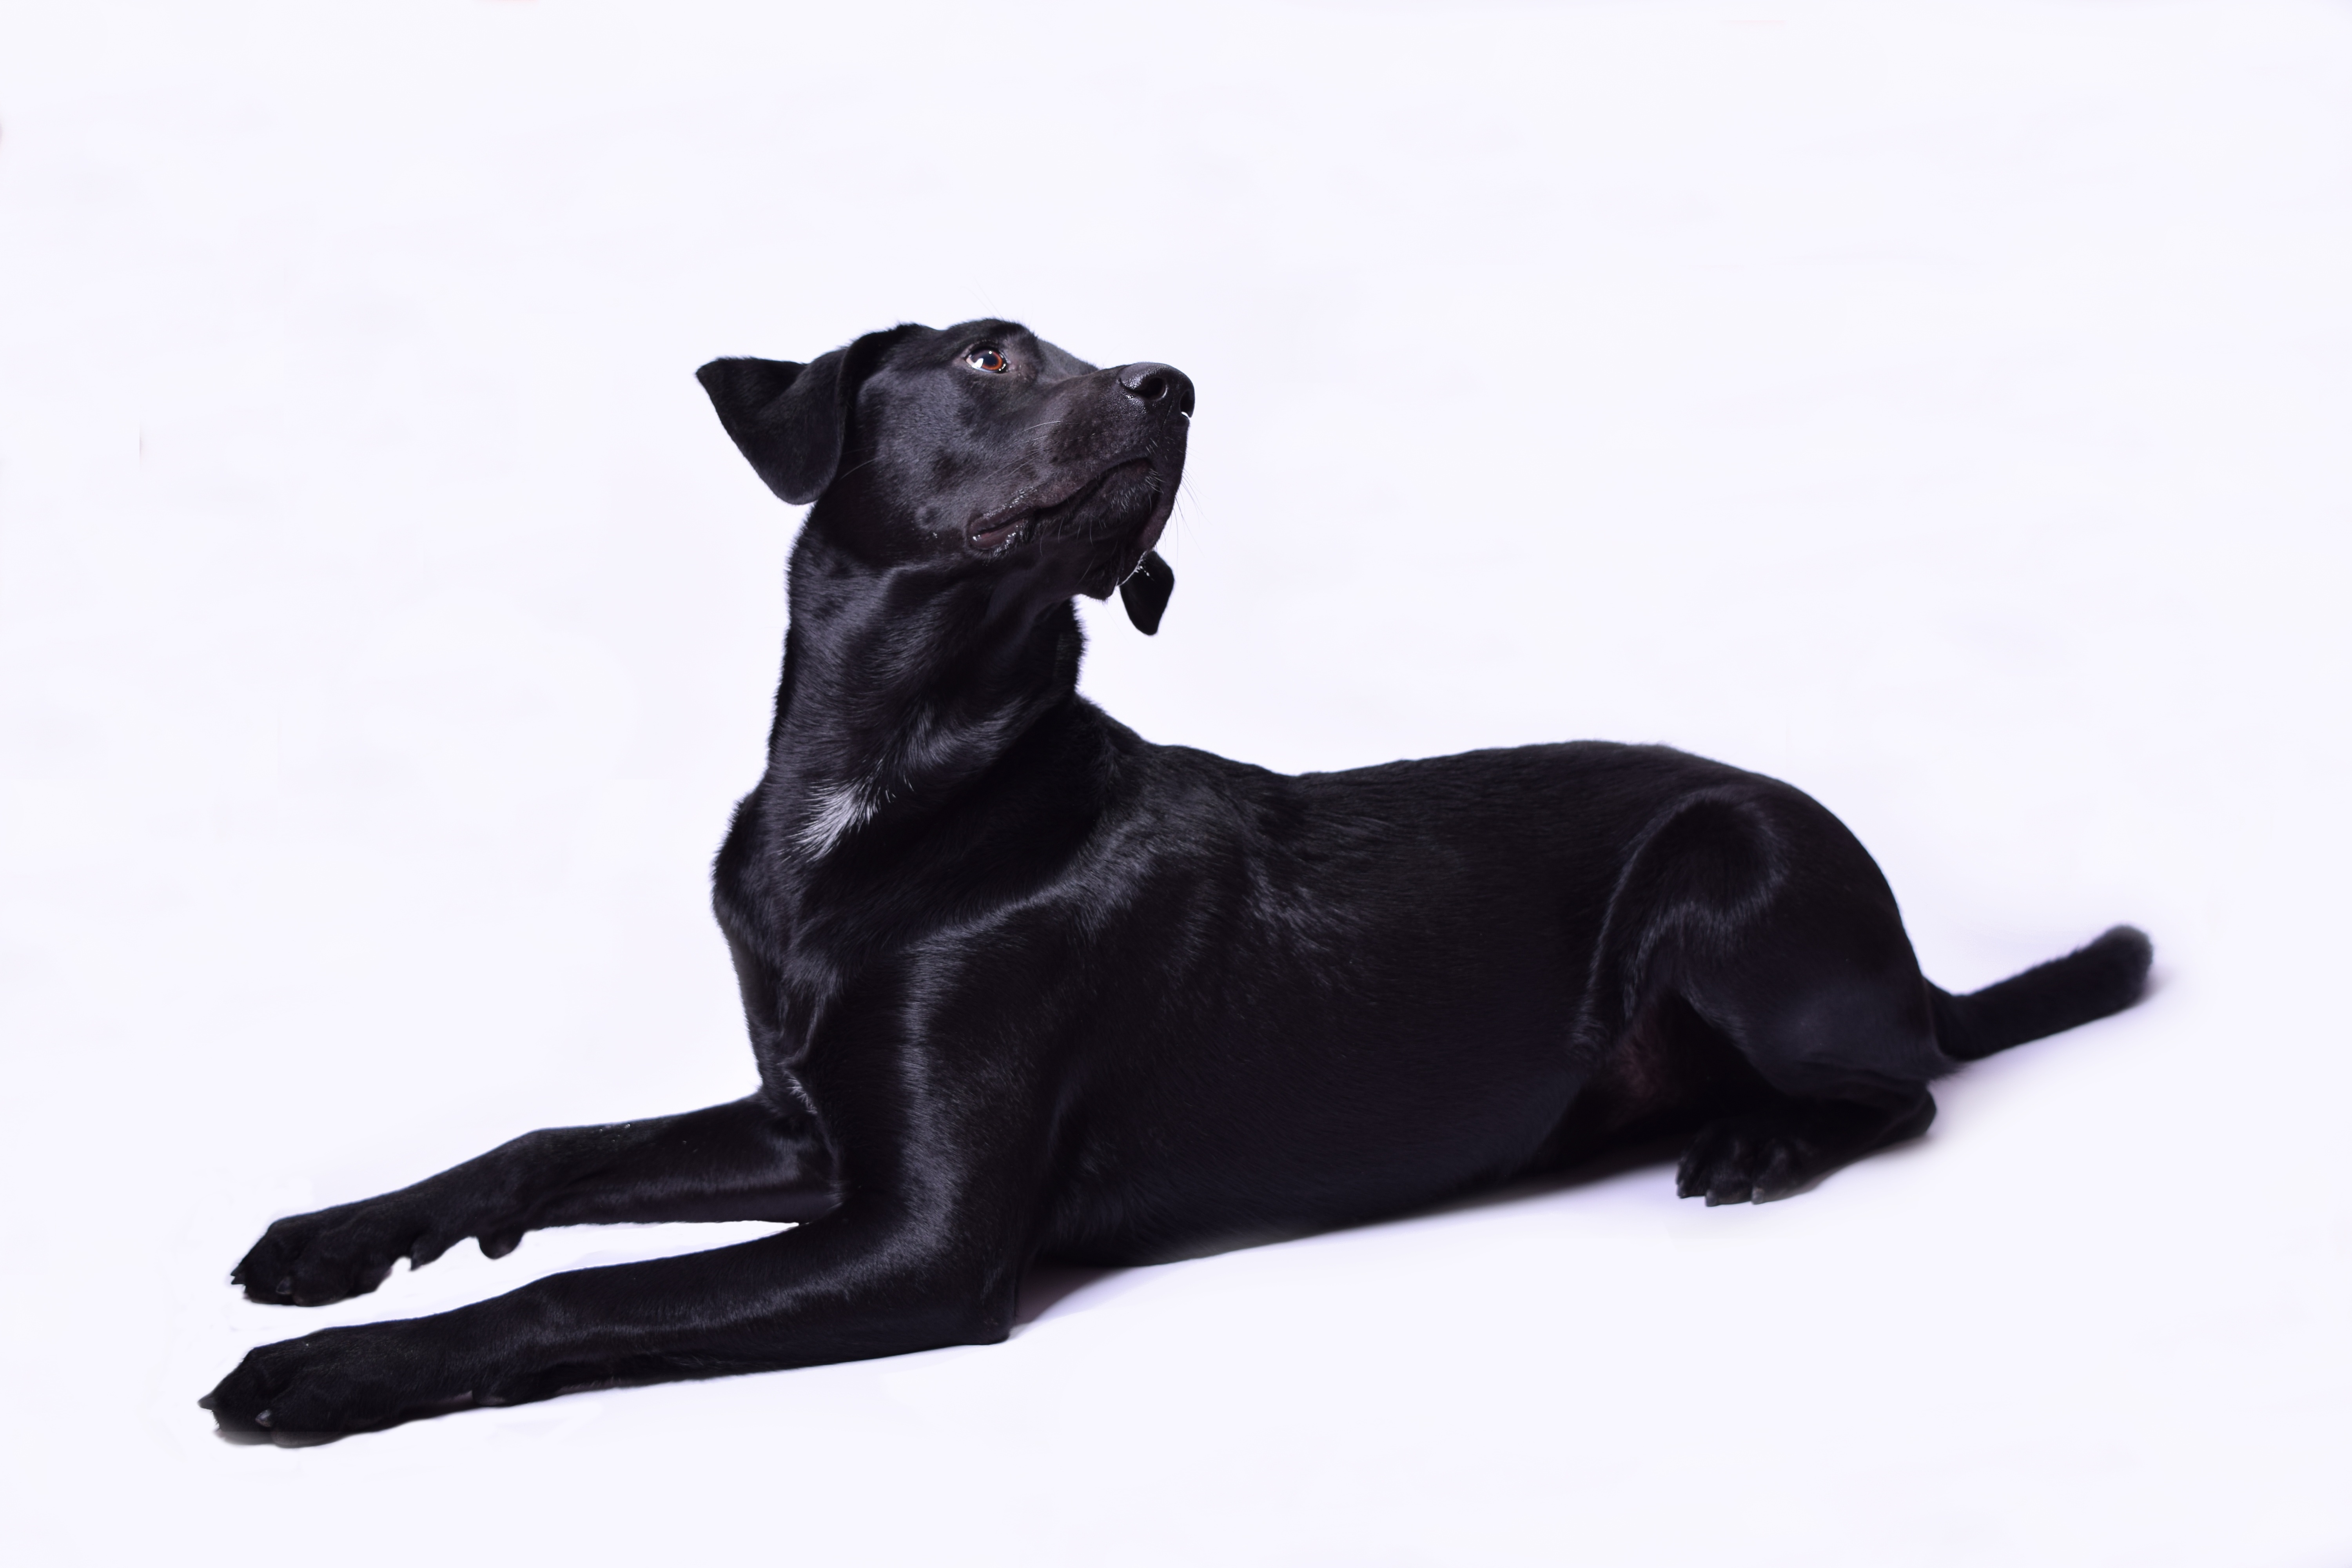
silhouette, dog, space, mammal, black, shooting, background, hybrid, labrador retriever, lying, labrador, photo shoot, guard dog, great dane, dog like mammal, cane corso